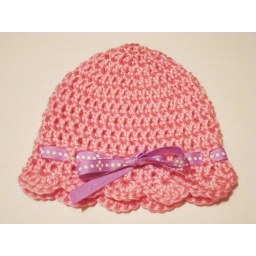
This is a baby hat I crocheted by hand with a cute purple ribbon. Awesome shower gift!